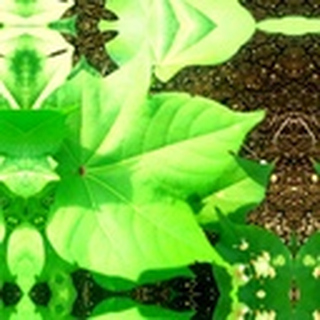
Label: healthy_cotton